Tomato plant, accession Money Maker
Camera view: bottom (45 deg); turntable rotation: 30 degrees
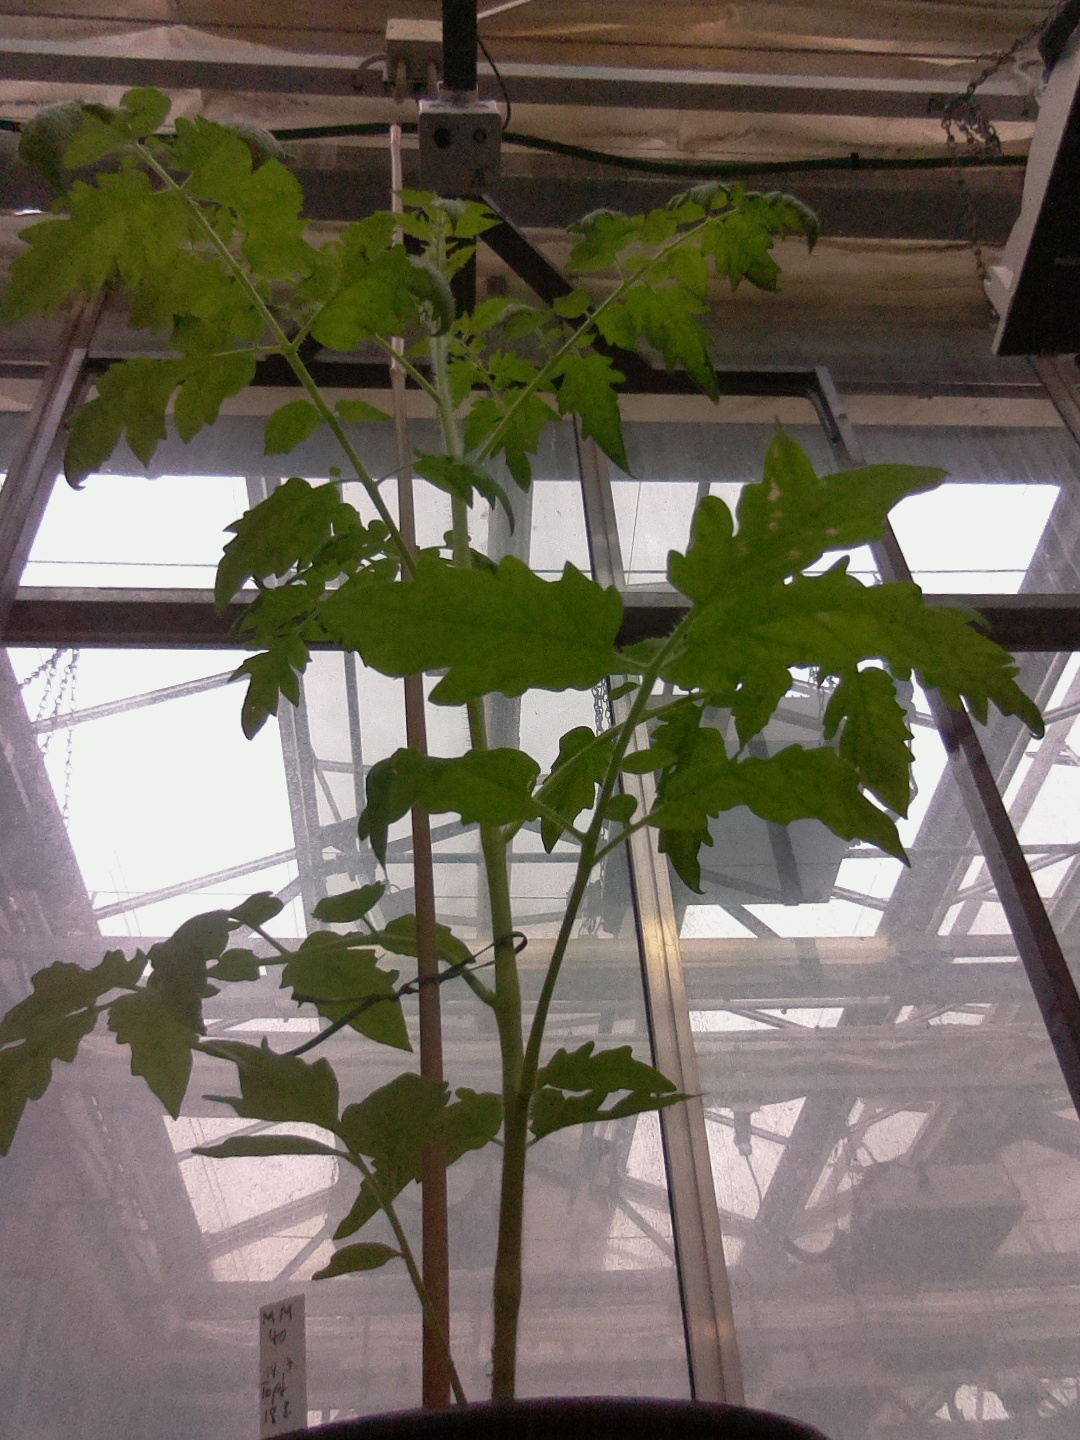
BBCH growth stage 14: 8 of true leaves visible